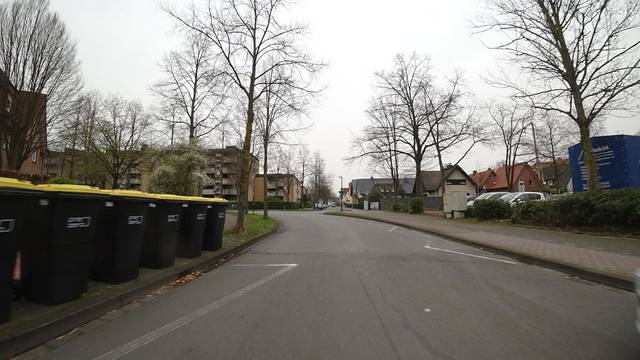
Region: Germany
Coordinates: 51.895, 8.373